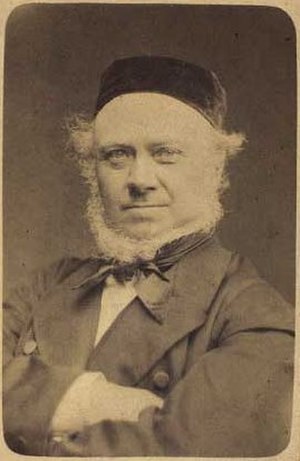
Immanuel Barfod
Immanuel Barfod var en dansk præst og genealog.